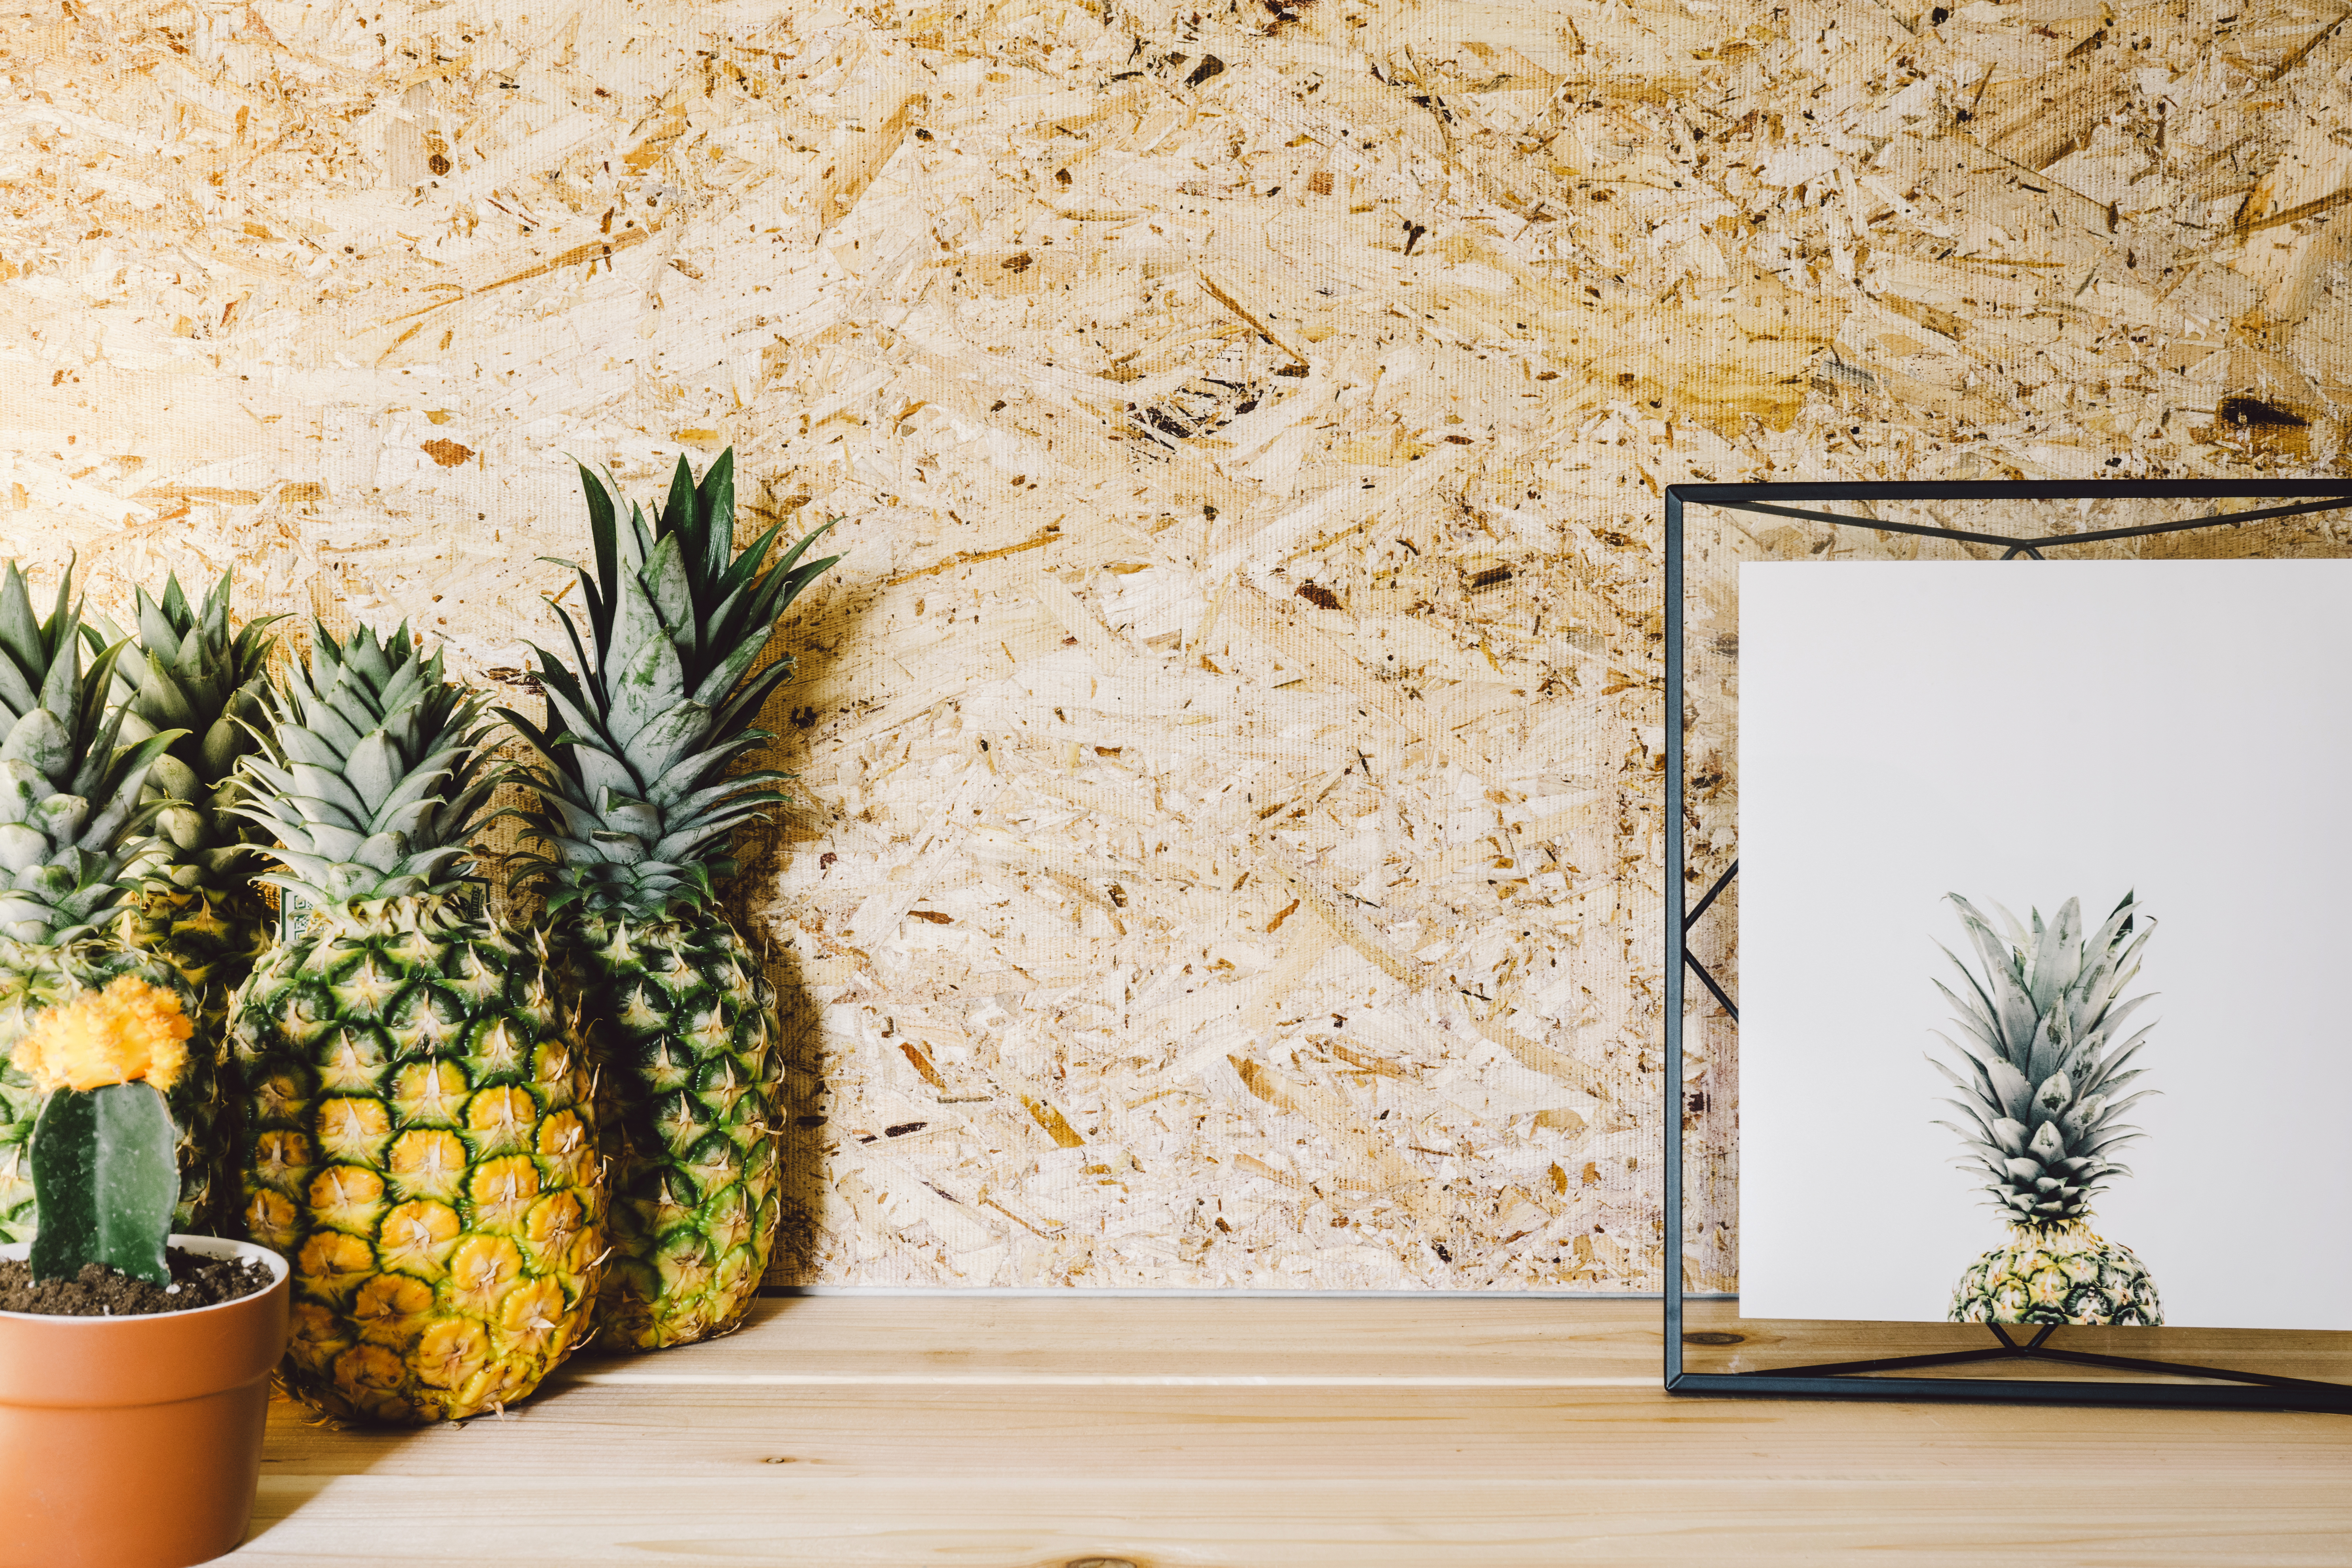
table, tree, nature, branch, board, leaf, wall, decoration, food, produce, healthy, decor, flora, interior design, close up, design, wooden, picture frame, floristry